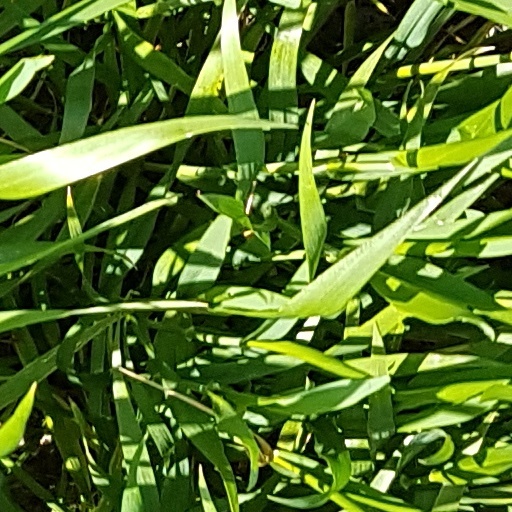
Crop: wheat